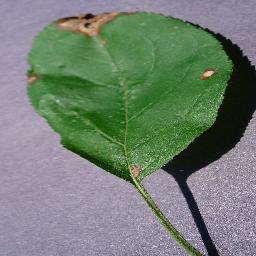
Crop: apple
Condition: black_rot